Allison T40

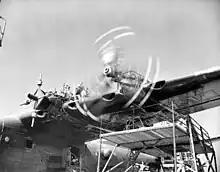
T40 engines on the XP5Y-1 prototype in 1950

Accessories included a Master Control Unit, mounted above the compressors, and an air driven starter on the gearbox. The compound reduction gear had an overall reduction ratio of 15.75:1 and incorporated an airscrew brake to prevent windmilling when the engine was stopped. Anti-icing for the air intakes was supplied by compressor bleed air. The contra-rotating propeller consisted of two three-bladed Aeroproducts propellers fitted to concentric shafts.